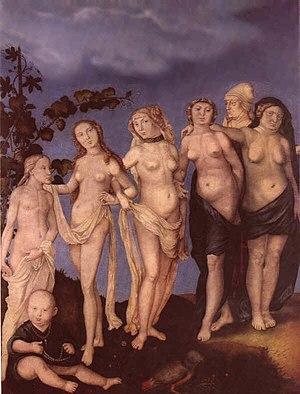
La métaphore, du latin metaphora, lui-même du grec μεταφορά, est une figure de style fondée sur l'analogie. Elle désigne une chose par une autre qui lui ressemble ou partage avec elle une qualité essentielle. La métaphore est différente d'une comparaison ; la comparaison affirme une similitude : « La lune ressemble à une faucille » ; tandis que la métaphore la laisse deviner, comme quand Victor Hugo écrit « cette faucille d’or dans le champ des étoiles. » Le contexte est nécessaire à la compréhension de la métaphore.